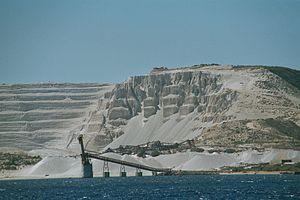
Gyali est une petite île de la mer Égée située dans le Dodécanèse et administrativement rattachée à l'île de Nissiros située à environ 3 km au sud. Véritable carrière à ciel ouvert, Gyali est exploitée pour ses ressources en pierres ponces.